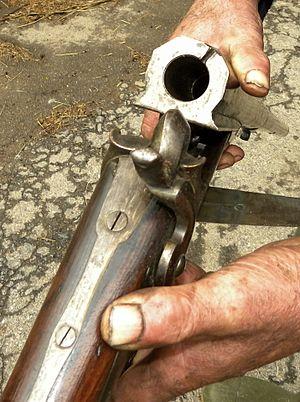
Calibre4 Lefauxcheux à broches
Le calibre 4 est un calibre utilisé dans les fusils de chasse, mais d'emploi assez rare.